John W. Blunt

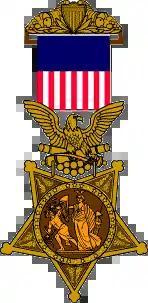

John W. Blunt (May 18, 1840 – January 21, 1910) was a Union Army officer during the American Civil War. He received the Medal of Honor for gallantry during the Battle of Cedar Creek fought near Middletown, Virginia on October 19, 1864. The battle was the decisive engagement of Major General Philip Sheridan's Valley Campaigns of 1864 and was the largest battle fought in the Shenandoah Valley.